Crystallite

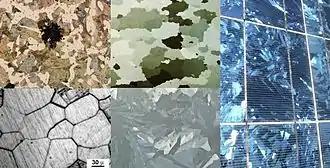
Polycrystalline structures composed of crystallites. "Clockwise from top left:"a) malleable ironb) electrical steel without coatingc) solar cells made of multicrystalline silicond) galvanized surface of zince) micrograph of acid etched metal highlighting grain boundaries

A crystallite is a small or even microscopic crystal which forms, for example, during the cooling of many materials. Crystallites are also referred to as grains.